Lego Bionicle: The Legend of Mata Nui

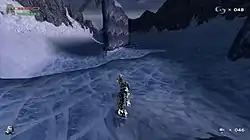
Each Toa character has a unique ability based on their elemental power; Kopaka, the Toa of ice, can snowboard down mountains.

"The Legend of Mata Nui" is an action-adventure game where the player takes control of the six Toa, each of whom has their own tools, weapons, and elemental powers. Each of the Toa is controlled in the portion of the island of Mata Nui that represents their unique elemental power (air, earth, fire, ice, stone, and water, respectively). The game has a three-dimensional, third-person perspective and places an emphasis on platforming, with the player progressing through large, open environments. The player is tasked with helping the island's villagers by saving them from hostile Rahi animals, finding and returning items to villagers, and solving puzzles. The player can explore the various parts of the island, including its six villages. Combat consists primarily of launching elemental spheres at Rahi, but the Rahi can also be directly attacked with the Toa's weapons or halted by pointing the cursor at them. The Rahi enemies the player encounters include the Bionicle equivalent of animals like tigers and scorpions.